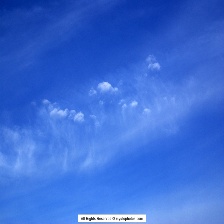
Cloud type: Cirroculumulus